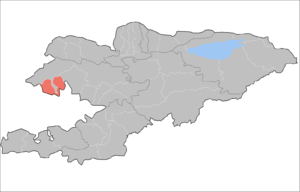
Le district d'Ala-Buka est un raion de la province de Jalal-Abad dans l'ouest du Kirghizistan. Son chef-lieu est le village d'Ala-Buka. Sa superficie est de 2 976 km2, et 87 460 personnes y résidaient en 2009.